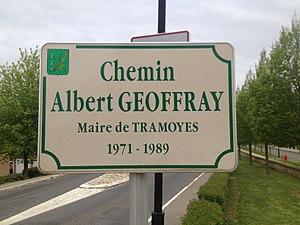
Chemin Albert-Geoffray, à Tramoyes.
La liste des maires de Tramoyes présente la liste des maires de la commune de Tramoyes.